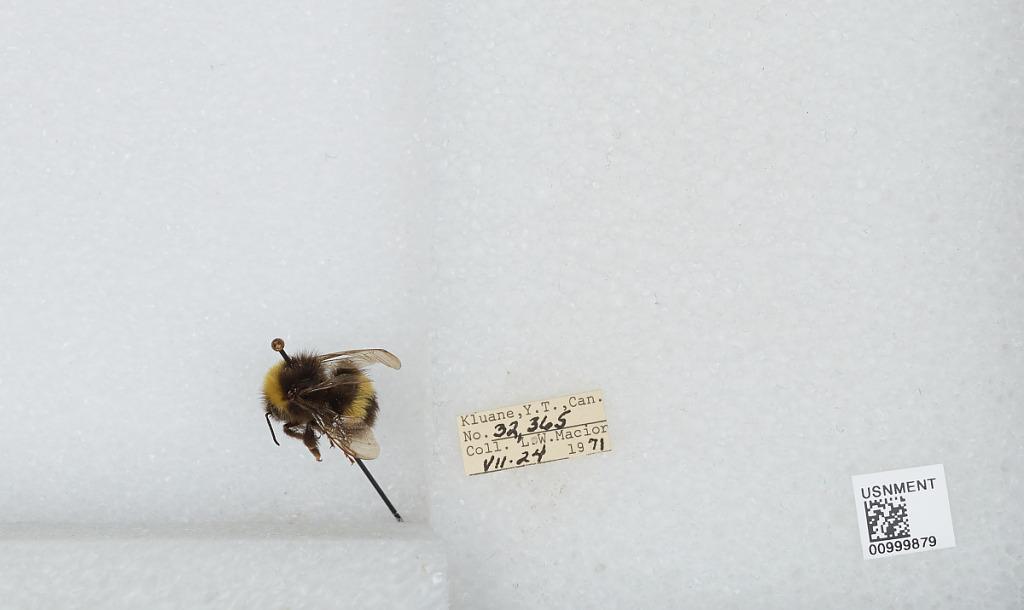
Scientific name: Bombus (Bombus) lucorum (Linnaeus)
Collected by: L. Macior
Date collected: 1971-7-24
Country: Canada
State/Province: Yukon Territory
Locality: Kluane
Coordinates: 60.75, -139.5